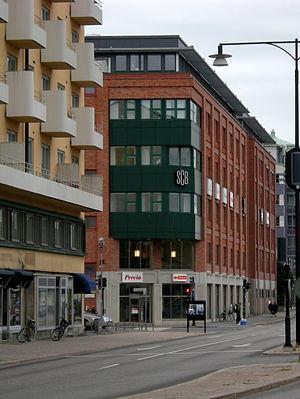
Statistiska centralbyrån est l'office suédois de la statistique. Il est chargé de la production et de l'analyse des statistiques officielles en Suède. Son directeur général, depuis 2017, est Joakim Stymne.